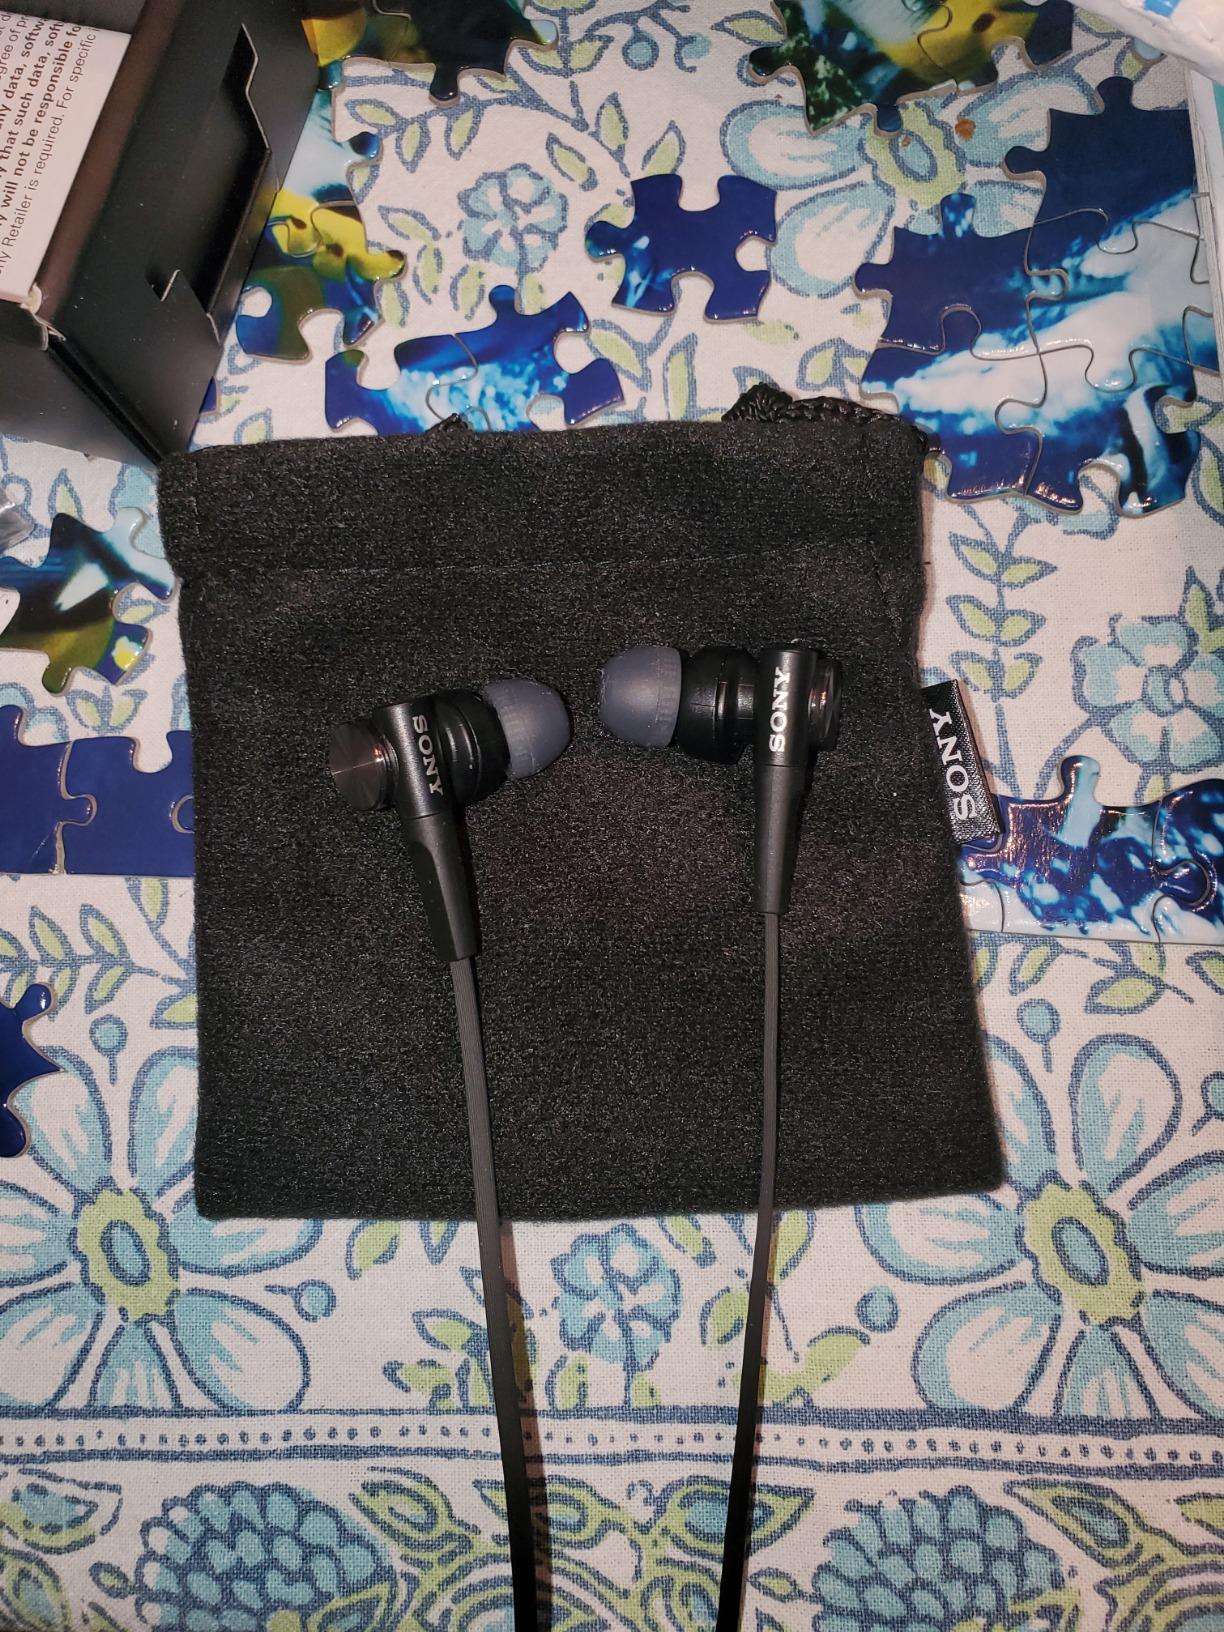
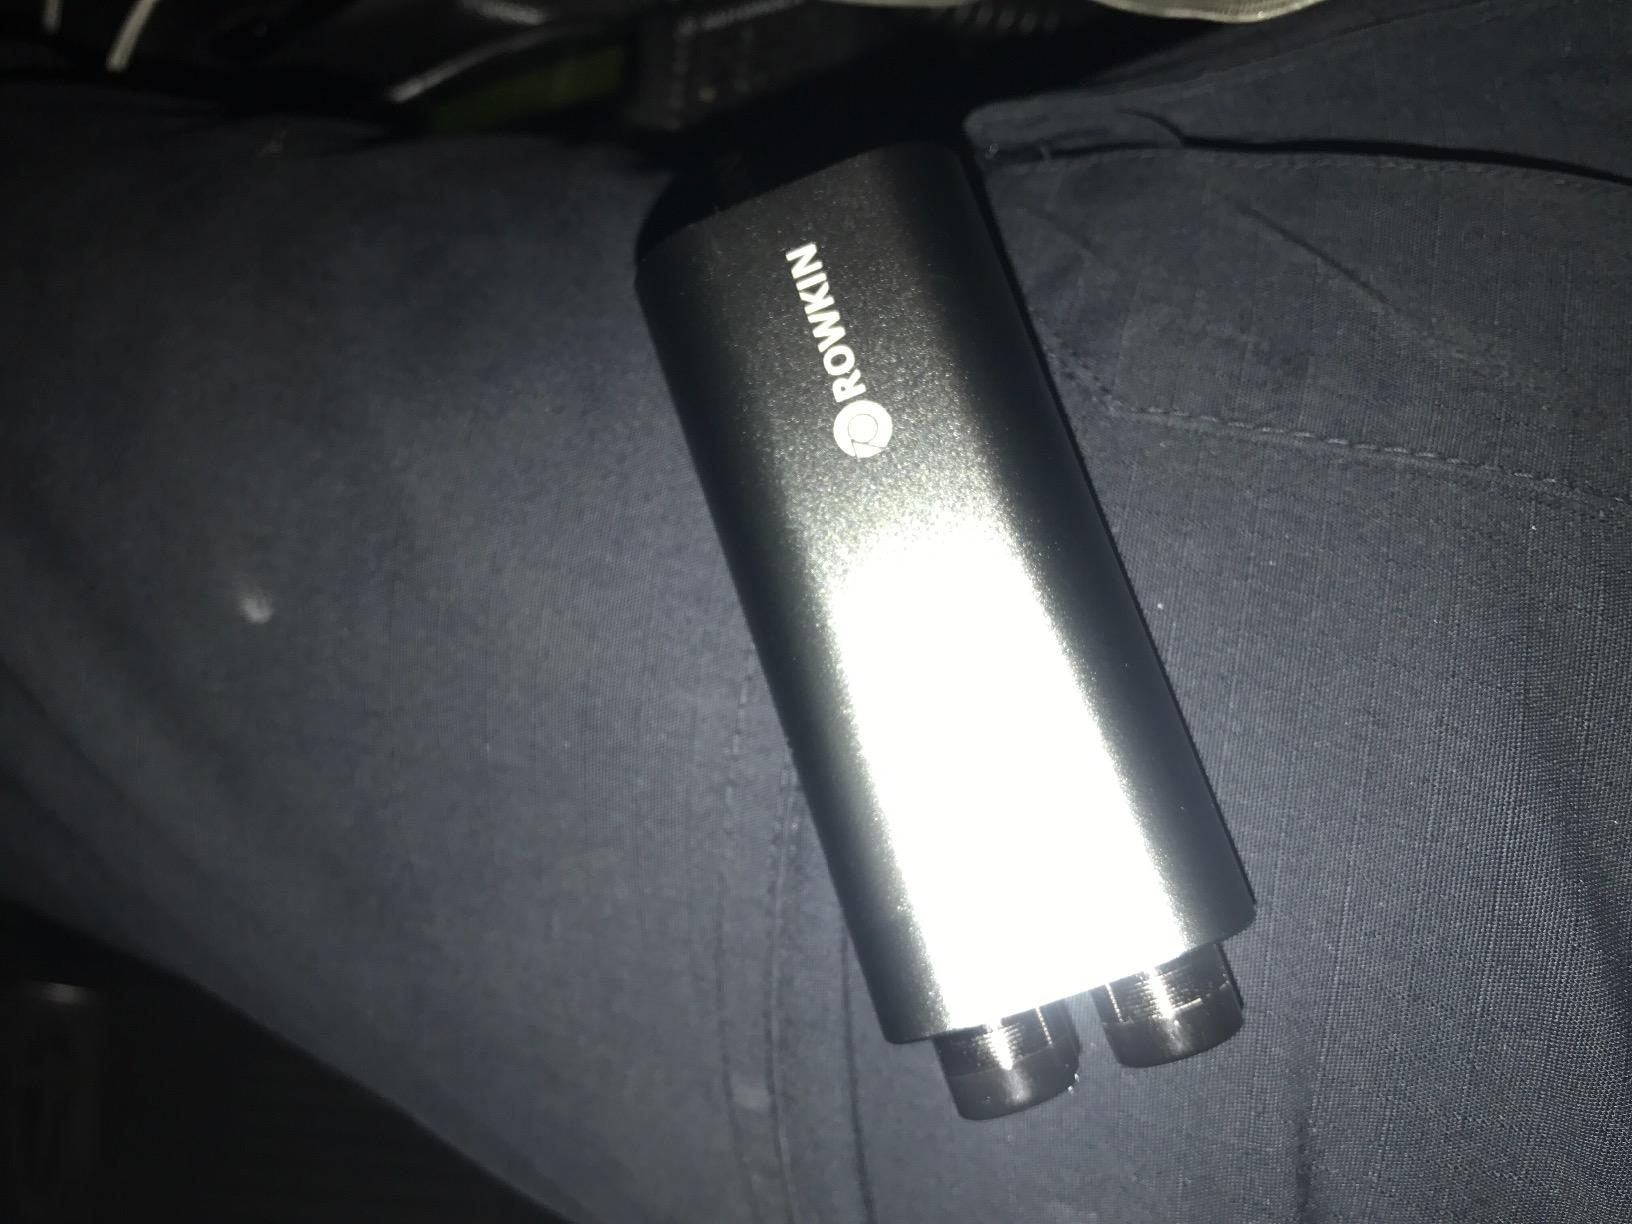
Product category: headphones
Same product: no